Oleksiy Krasov

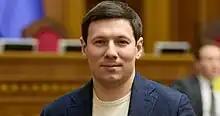
Official portrait, 2019

Oleksiy Ihorovych Krasov (born 13 November 1987) is a Ukrainian politician currently serving as a People's Deputy of Ukraine from Ukraine's 180th electoral district since 29 August 2019. He is a member of Servant of the People.